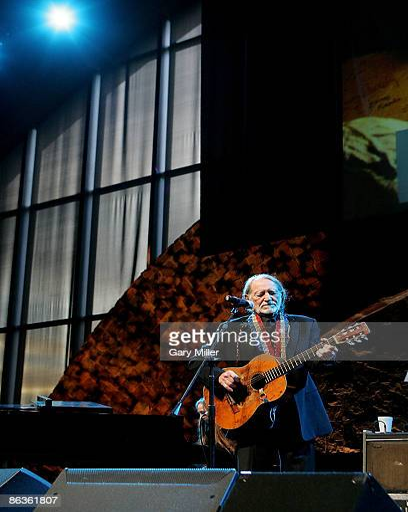
outlaw country artist performs in concert